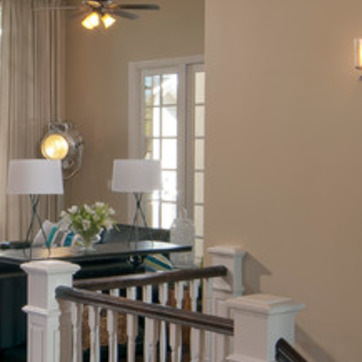
Material: wood